Frederick John Widgery

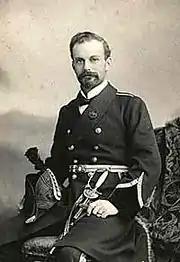

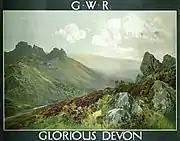

Frederick John Widgery (May 1861 – 27 January 1942), was an English artist who painted landscapes and coastal scenery in Devon and Cornwall.